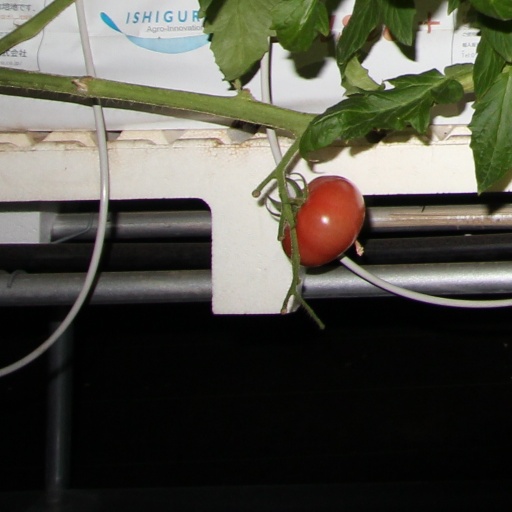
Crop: tomato